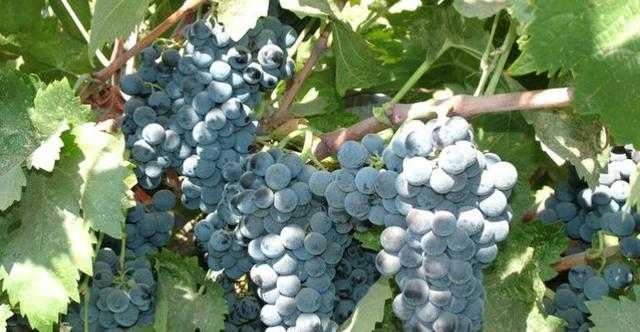
Label: Grapes